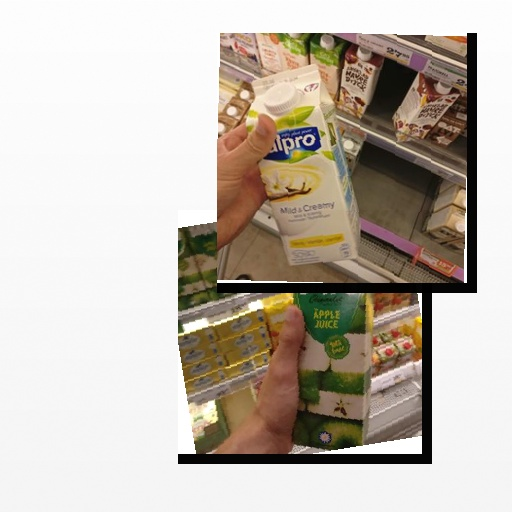
Food items: vanilla_soyghurt, apple_juice